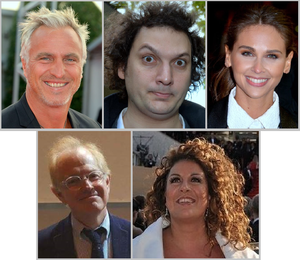
Photomontage de célébrités, commis lors de la 7e émission de la Saison 9 de Top Chef. Images provenant de Commons, seulement croppés et redimensionnés (liens vers les images originales
La neuvième saison de Top Chef, est une émission de télévision franco-belge de téléréalité culinaire, diffusée sur M6 du 31 janvier 2018 au 25 avril 2018 et sur RTL-TVI du 5 février 2018 au 30 avril 2018. Elle est animée par Stéphane Rotenberg.